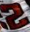
Number: 2